High Follow-Up Committee for Arab Citizens of Israel

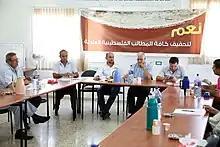
The High Follow-Up Committee for Arab citizens of Israel is an extra-parliamentary umbrella organization that represents Arab citizens of Israel at the national level.

The High Follow-Up Committee for Arab citizens of Israel (also, High Follow-Up Committee for Arab Affairs and High Follow-Up Committee for the Arab Masses in Israel) is an extra-parliamentary umbrella organization that represents Arab citizens of Israel at the national level. It is "the top representative body deliberating matters of general concern to the entire Arab community and making binding decisions." Although it enjoys "de facto" recognition from the State of Israel, it lacks official or "de jure" recognition from the state for its activities in this capacity. The National Committee of the Heads of Arab Localities (NCALC), the sole non-partisan organization representing the Arab minority in Israel, constitutes the main party in the High Follow-Up Committee (or Follow-Up Committee; its shorthand forms).